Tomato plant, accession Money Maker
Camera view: vertical (180 deg); turntable rotation: 270 degrees
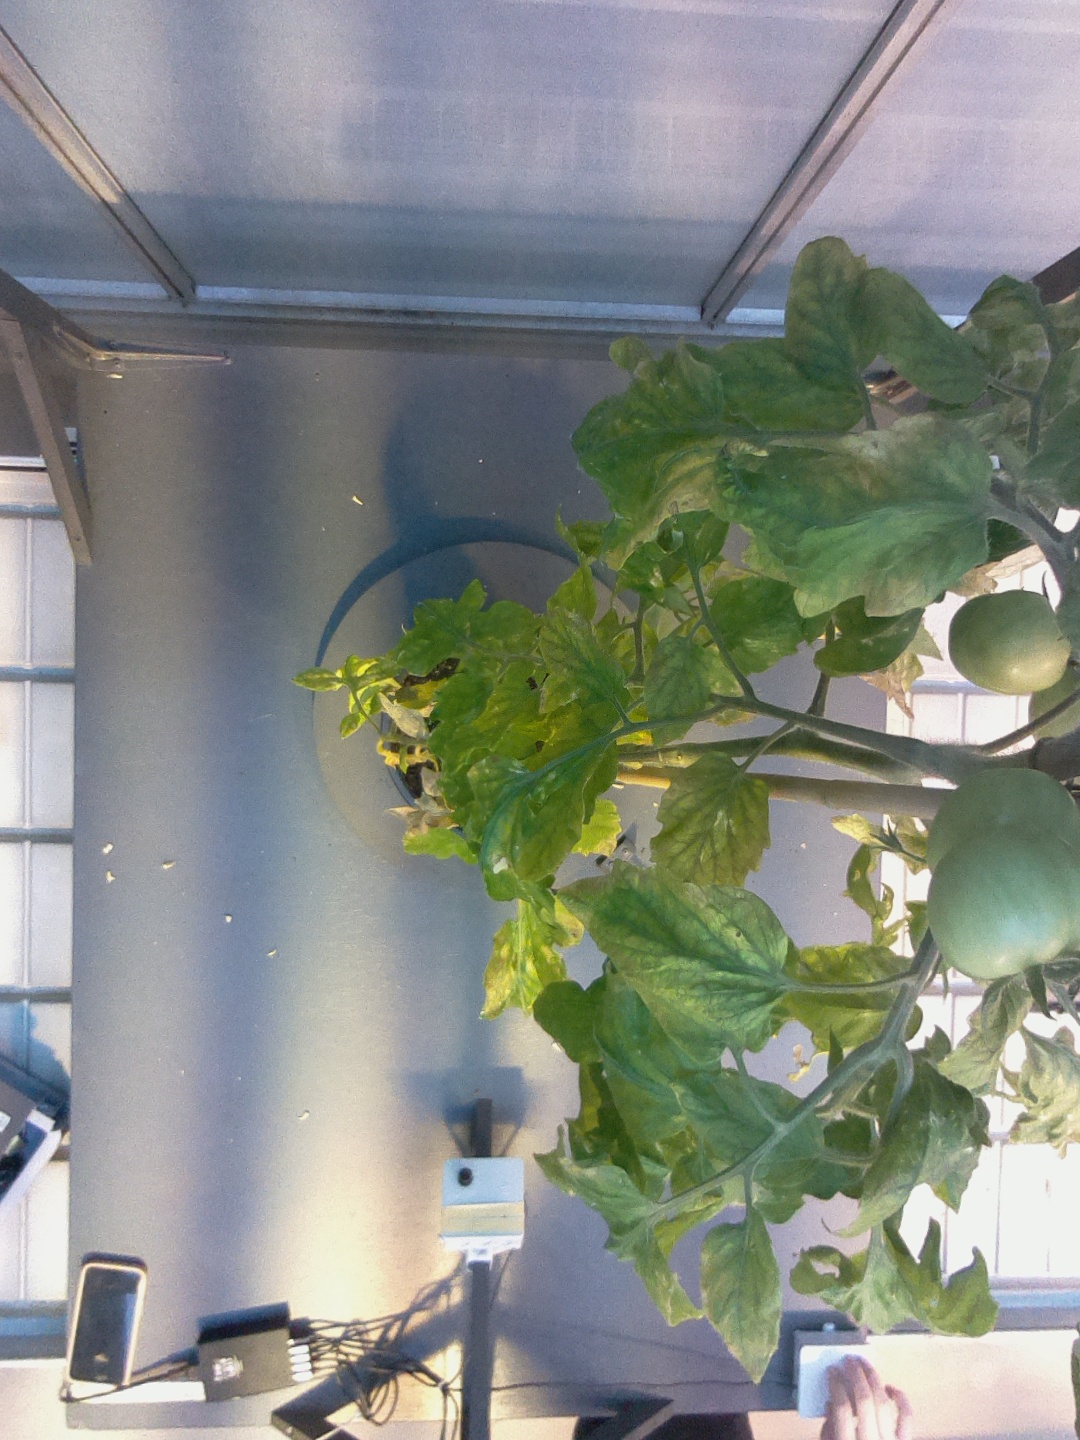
BBCH growth stage 81: 10%-20% of fruits show typical fully ripe color